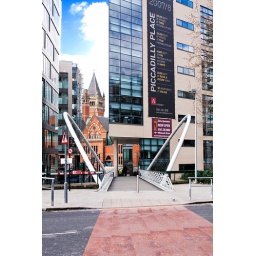
Over the canyon formed by the new office blocks